Lourdes Oyarbide

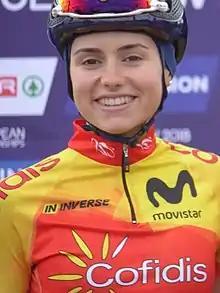
Oyarbide at the 2018 European Road Cycling Championships.

Lourdes Oyarbide Jiménez (born 8 April 1994) is a Spanish racing cyclist, who currently rides for UCI Women's Continental Team . She represented Spain at the 2014 UCI Road World Championships in the women's time trial.